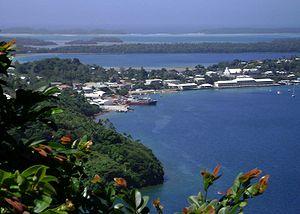
Vavaʻu est un ensemble d'îles aux Tonga, composé d'une île principale et de quarante îles plus petites formant des îles coralliennes surélevées. D'après les légendes, Maui l'aurait amené à la surface en pêchant. La pointe la plus élevée à Vavaʻu s'élève à deux cent quatre mètres au-dessus du niveau de la mer. La capitale est Neiafu, deuxième plus grande ville des Tonga.